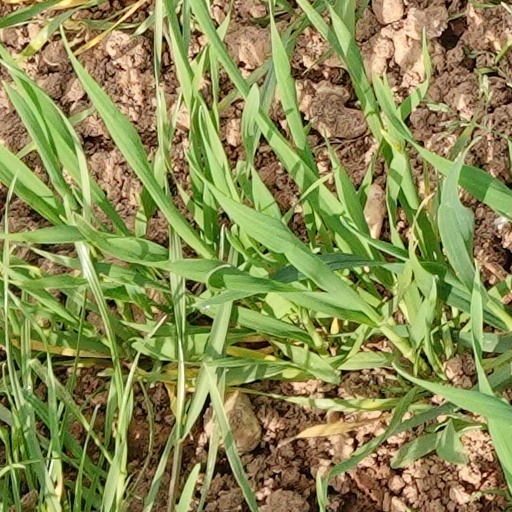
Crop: wheat